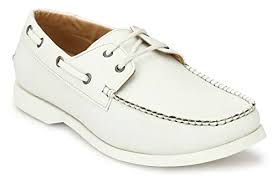
Label: Boat